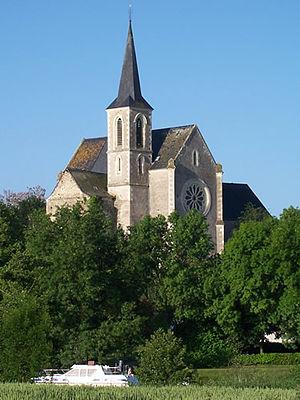
La liste des églises de Maine-et-Loire recense de la manière la plus complète possible les églises, cathédrale et basiliques situées dans le département français de Maine-et-Loire.
Montreuil-sur-Maine est une commune française située dans le département de Maine-et-Loire en région Pays de la Loire.